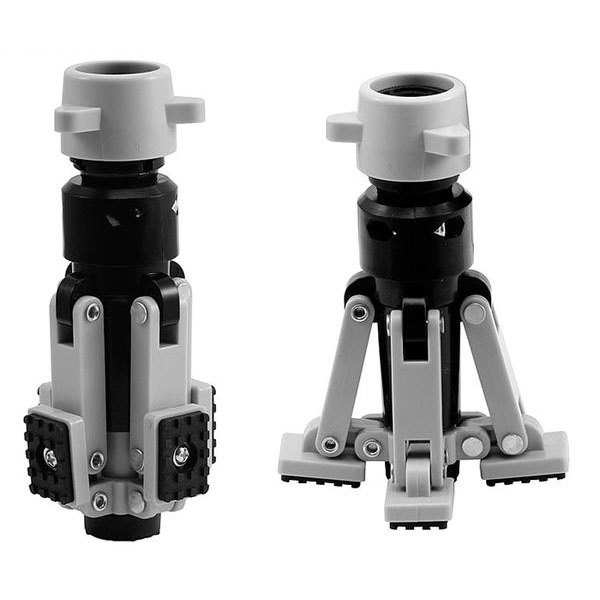
All Terrain Ultra-Grip Hiking Walking Camping Stick Buddy With Anti-Shock Springs
Highlights Extra 4 times grip force than normal Anti-shock springs for more comfortable walking Make your umbrella into a walking stick – Maximize use of your umbrella – safe and convenient In just one second turn your umbrella to a hiking pole Fits all kinds of hiking poles Made of durable, light-weight POM plastic Rubber at the bottom for safety and firm grip to the ground Instructions: Put pole into the device, pull feet down on the bottom of the device, swivel to tighten Dimensions: 5.5 (H), Stick opening: 3/4″ D, Bottom of the device when feet are open: 4″ (w) Black/Grey color Turn any walking stick or even an umbrella into a safe hiking pole in minutes! Material - Plastic and Metal Care instruction - Wash with warm running water. Keep to dry.
Brand: TagCo USA
Category: Sporting Goods > Outdoor Recreation > Camping & Hiking > Hiking Pole Accessories > Hiking Pole Guard Kits